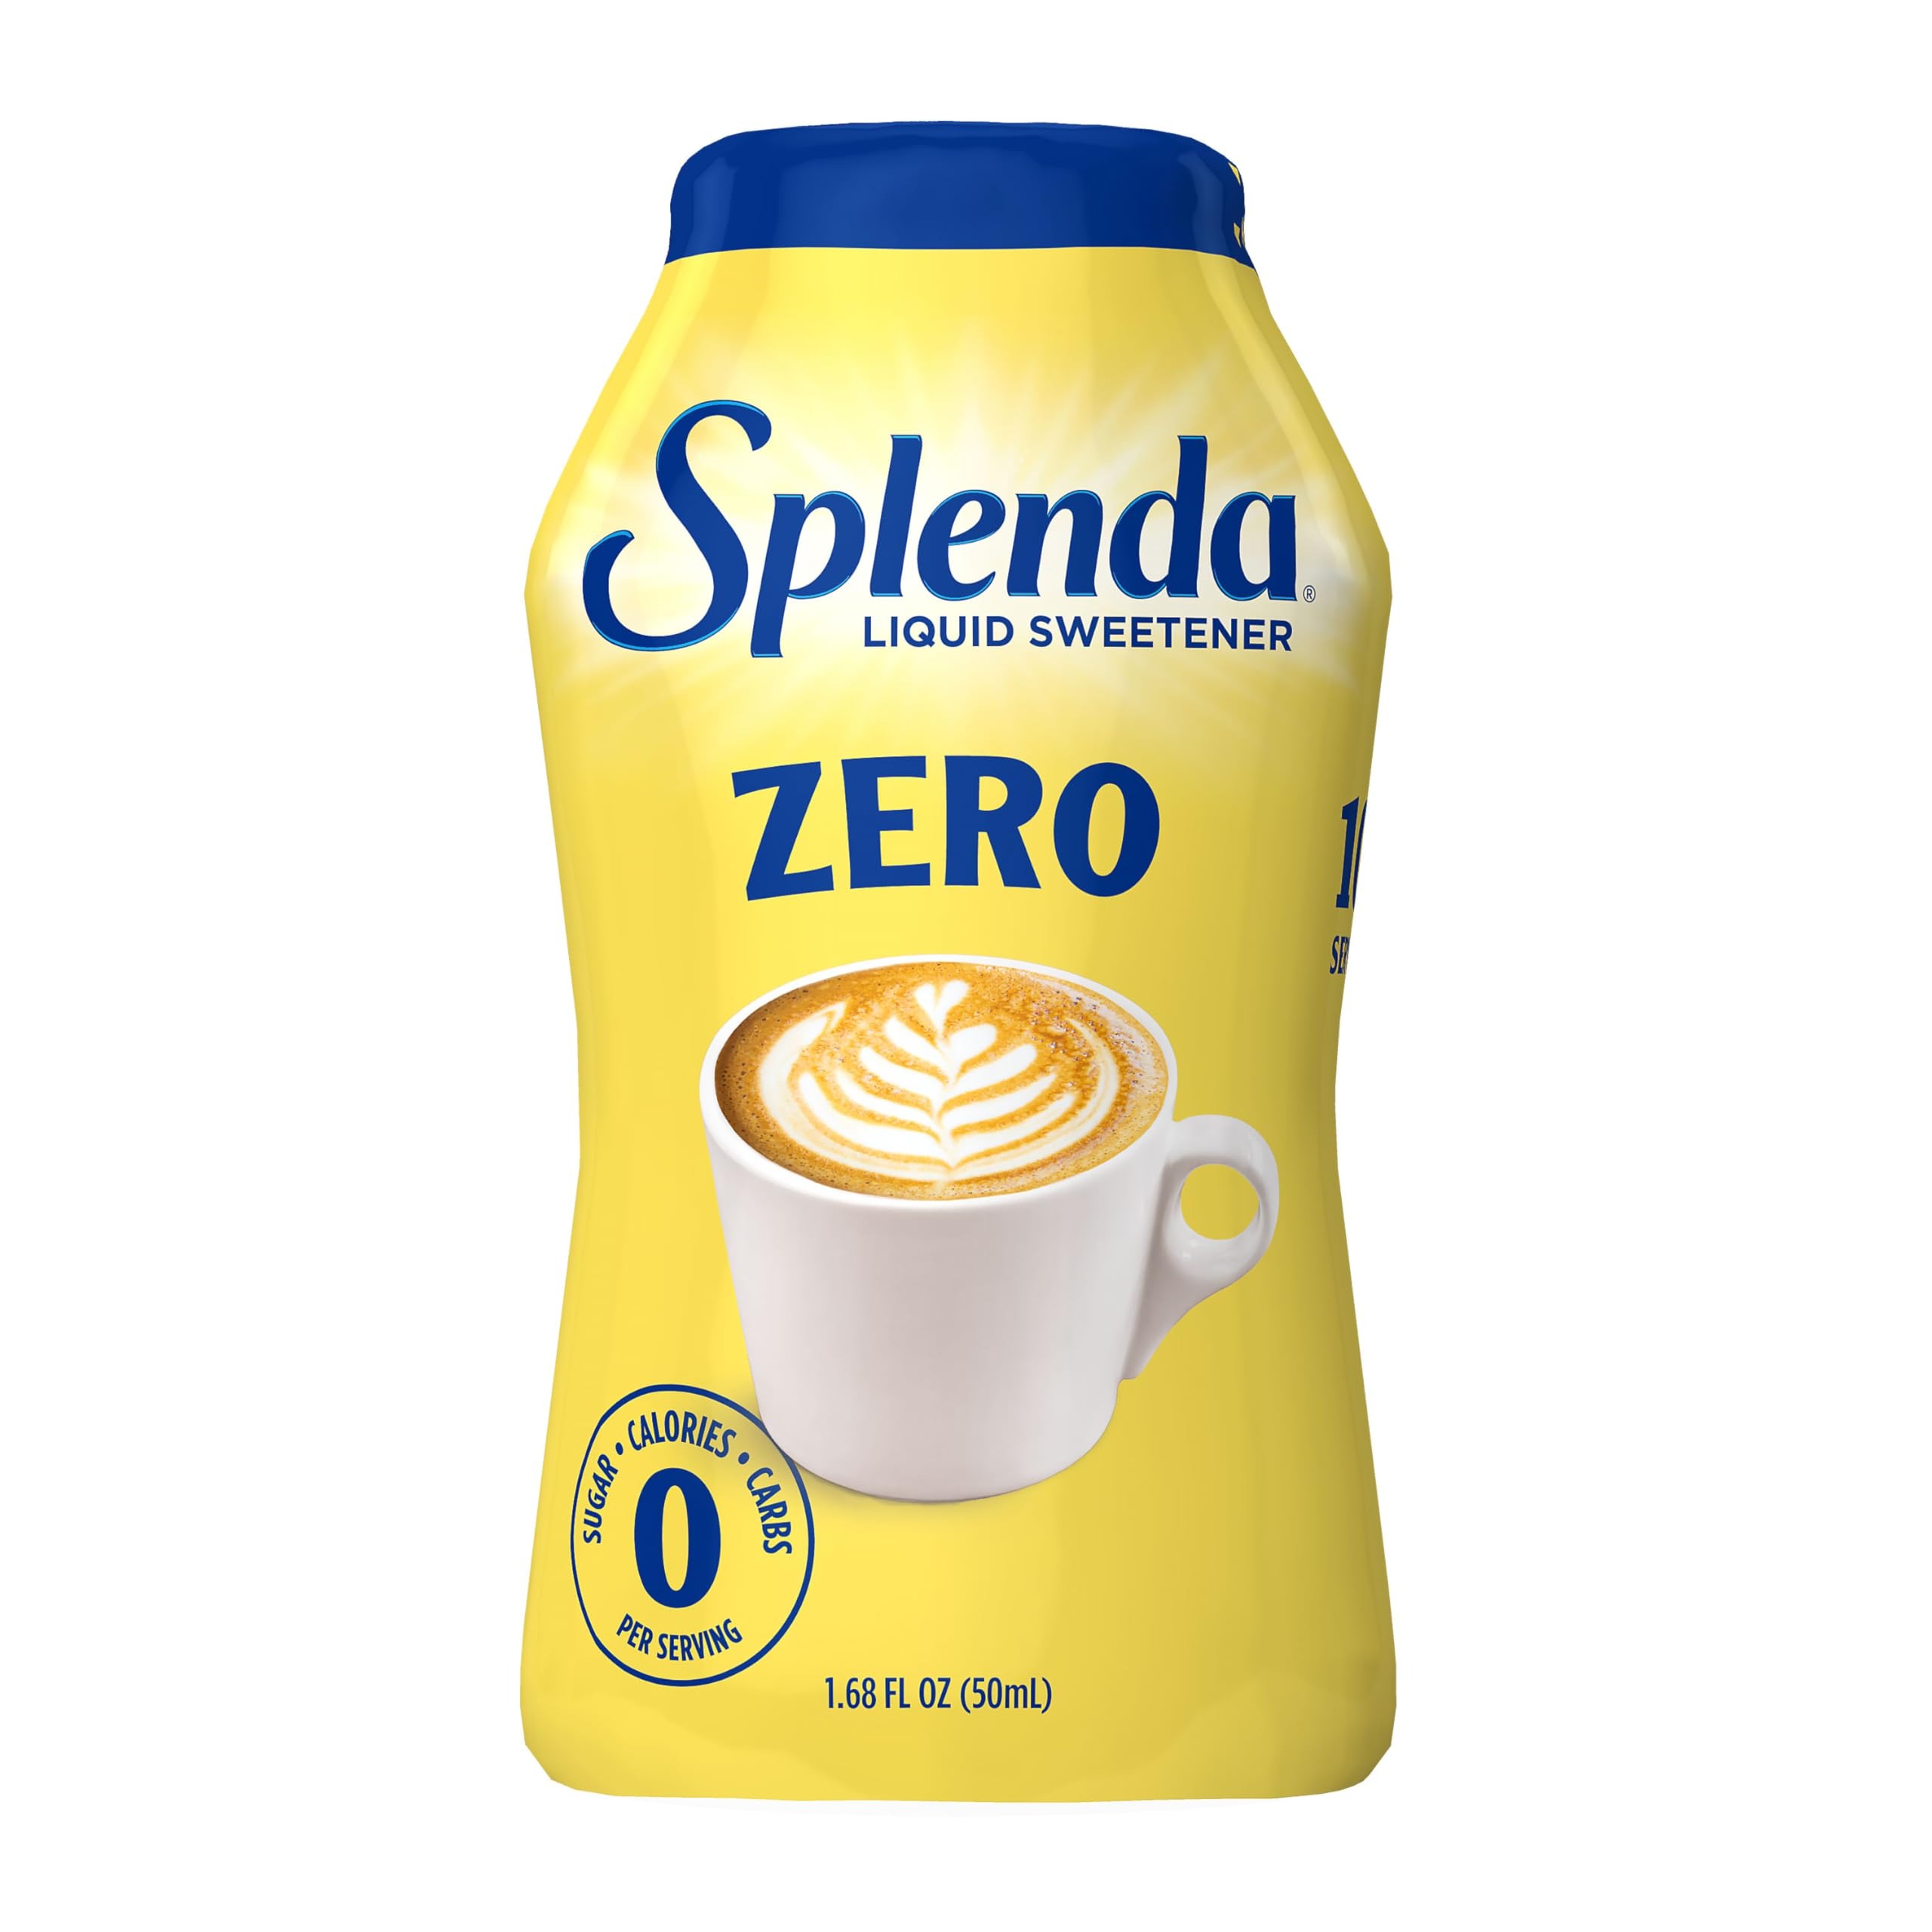
Item Name: SPLENDA Zero Liquid No Calorie Sweetener, Original 1.68 Fl Oz
Bullet Point 1: LIQUID SWEETENER: Whether you're adding a touch of vanilla to your coffee or sweetening your tea on the road, Splenda Zero No Calorie Liquid Sweeteners are the perfect touch of sweetness.
Bullet Point 2: PURE SWEETNESS: Splenda No Calorie Sweetener tastes just like sugar because it's made from sugar. Substitute for granulated sugar, brown sugar, or caster sugar in your tea, coffee, or morning cereal.
Bullet Point 3: SUGAR FREE ALTERNATIVE: Splenda No Calorie Sweetener is the guilt-free sweetness you've been looking for. Use it in place of sugar or agave nectar in your coffee, tea, cereal, fresh fruit, or even in your pancake syrup!
Bullet Point 4: MADE FROM SUGAR: You have so many options for sugar substitutes: stevia, monkfruit, erythritol, xylitol & so many more. Splenda No Calorie Sweetener is made from sugar, so it tastes more like real sugar than the others.
Bullet Point 5: SWEETEN YOUR LIFE: Splenda can be used where you would normally use sugar to sweeten coffee, hot tea, iced tea, iced coffee, lattes, chai, oatmeal, malt-o-meal, cereal, fruit, even in recipes!
Bullet Point 6: Allergen Information: Dairy Free
Value: 1.68
Unit: Fl Oz

Price: 6.46